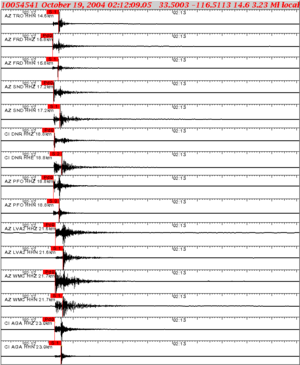
La mesure en sismologie est fondamentale pour l'étude des séismes, de la propagation des ondes, et de la structure interne de la terre. En effet, l'étude d'un séisme passe par l'étude des processus en action sur la faille avant et pendant le séisme. Mais une observation directe de cet objet dans son ensemble est rarement possible. Un forage ou une tranchée peuvent être effectués, mais ce sont des solutions très coûteuses et elle ne permettent qu'une observation ponctuelle du plan de faille. Il faut donc recourir à des observations indirectes, la première étant les ondes générées par les séismes, qui peuvent être enregistrées même à l'autre bout de la terre en cas de magnitudes importantes. Ces ondes à leur passage font bouger le sol. C'est ce mouvement et son amplitude qui sont enregistrés grâce à des capteurs appelés sismomètres.
Cette liste présente les organismes dans le domaine des géosciences.